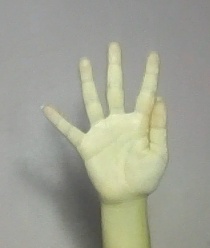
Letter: sheen